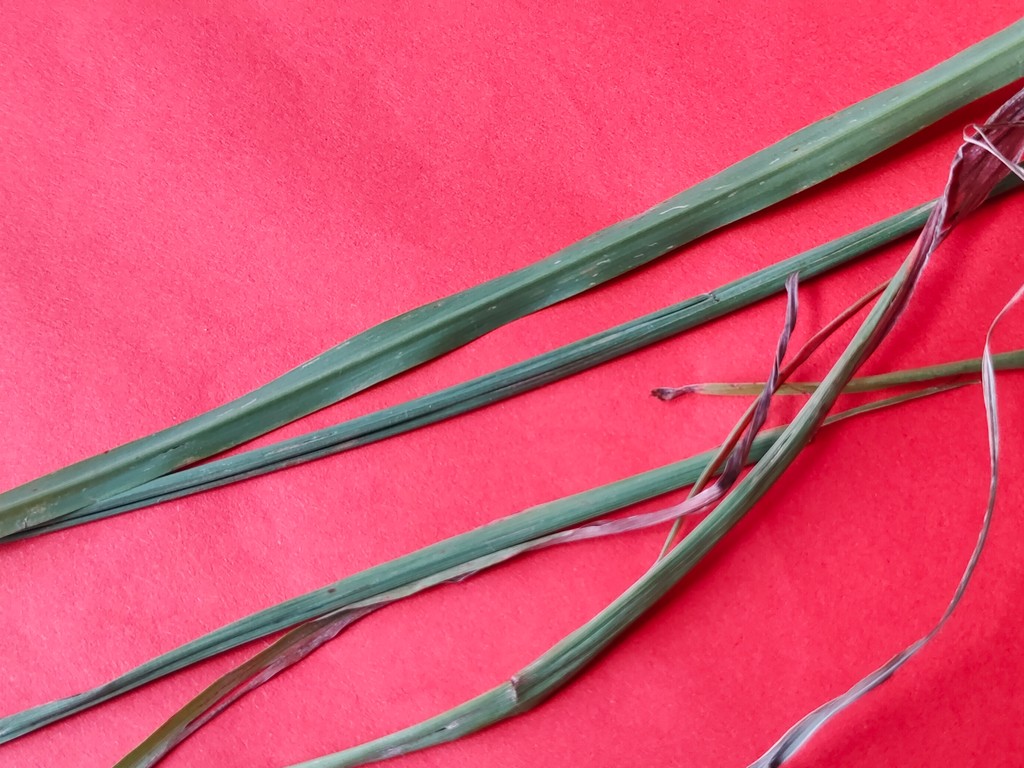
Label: Unhealthy